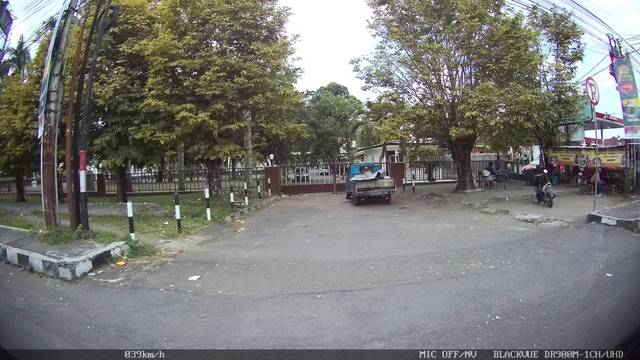
Region: Indonesia
Coordinates: -7.766, 110.362